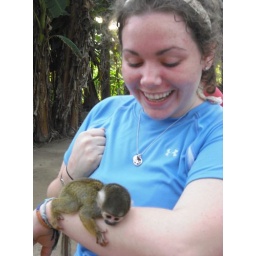
Ahuaypa - Wandering around the village we found a girl with a baby monkey